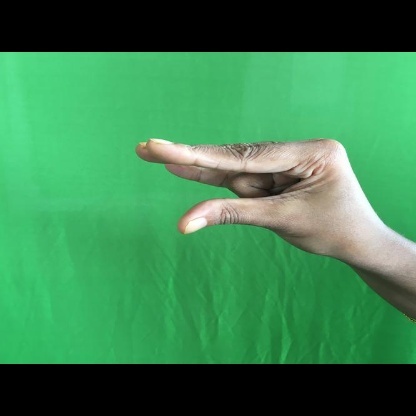
Mudra: Kangulam